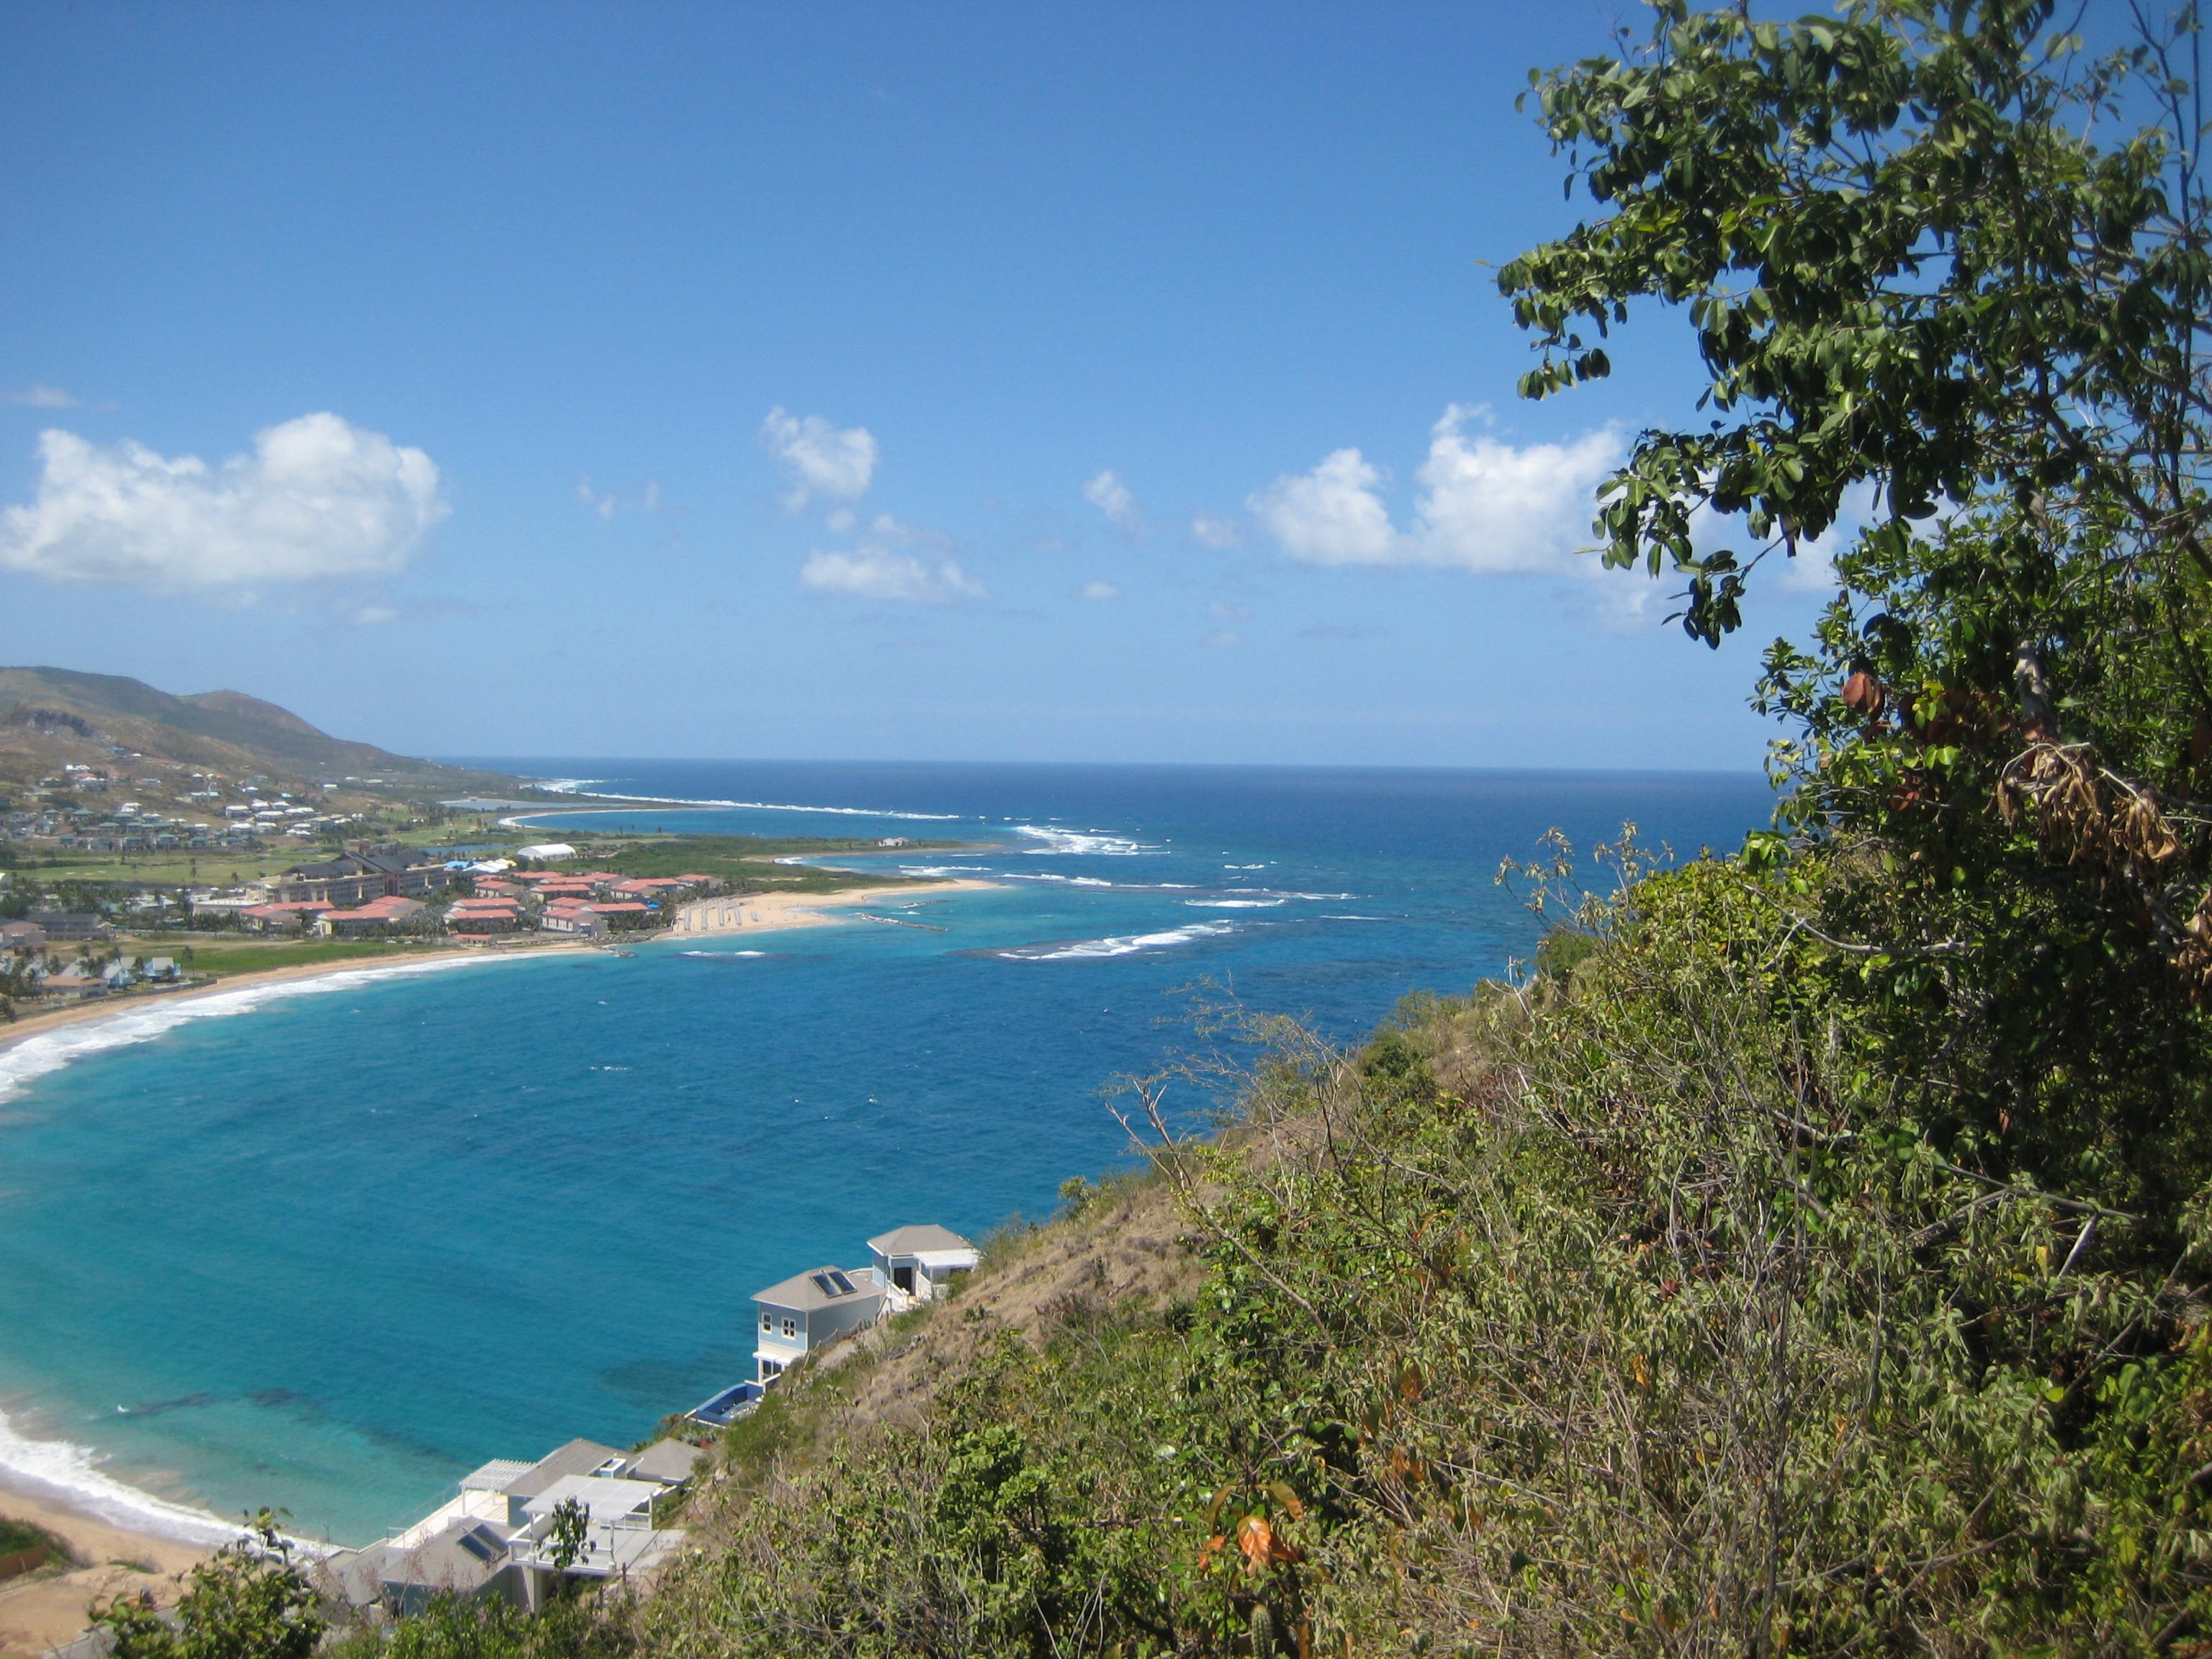
beach, sea, coast, water, nature, outdoor, sand, ocean, sky, shore, wave, coastal, vacation, coastline, cliff, seaside, environment, cove, scenic, seascape, bay, terrain, body of water, marine, caribbean, cape, landform, geographical feature, promontory